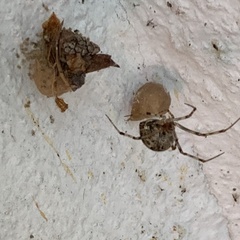
Species: Parasteatoda_tepidariorum